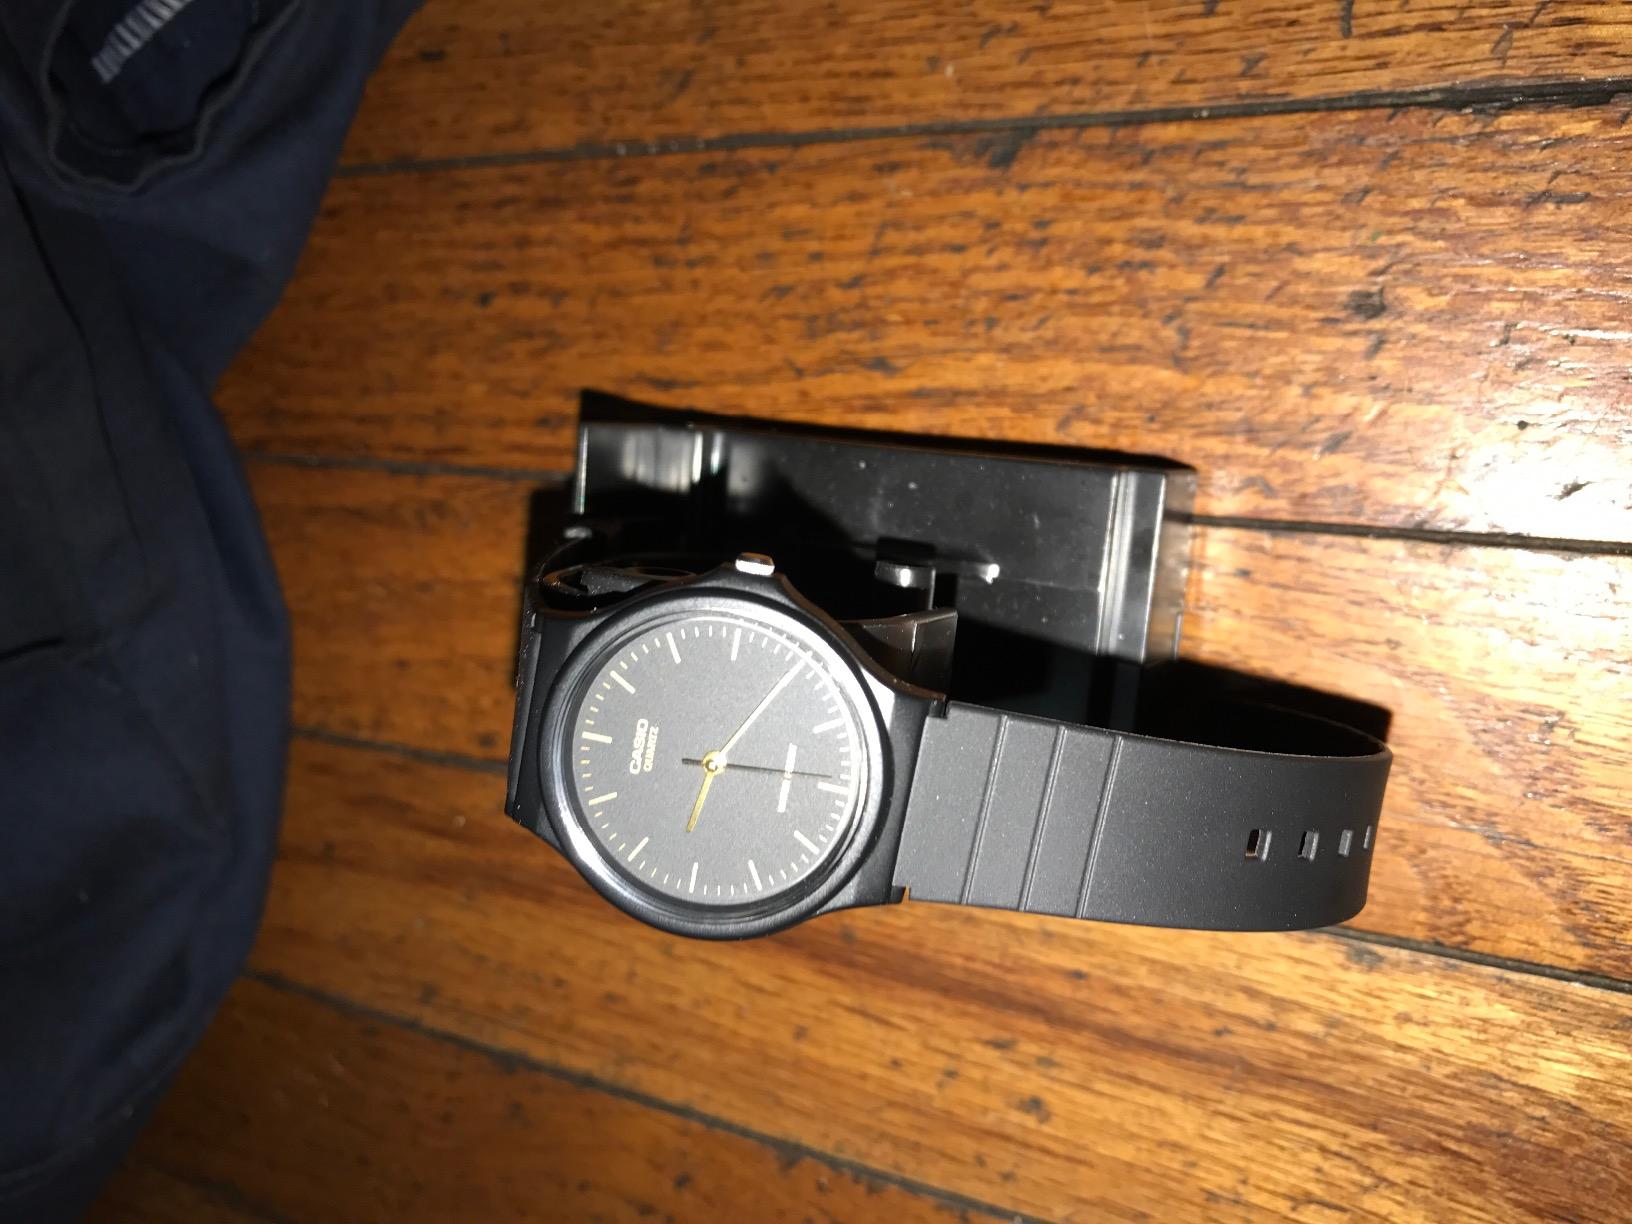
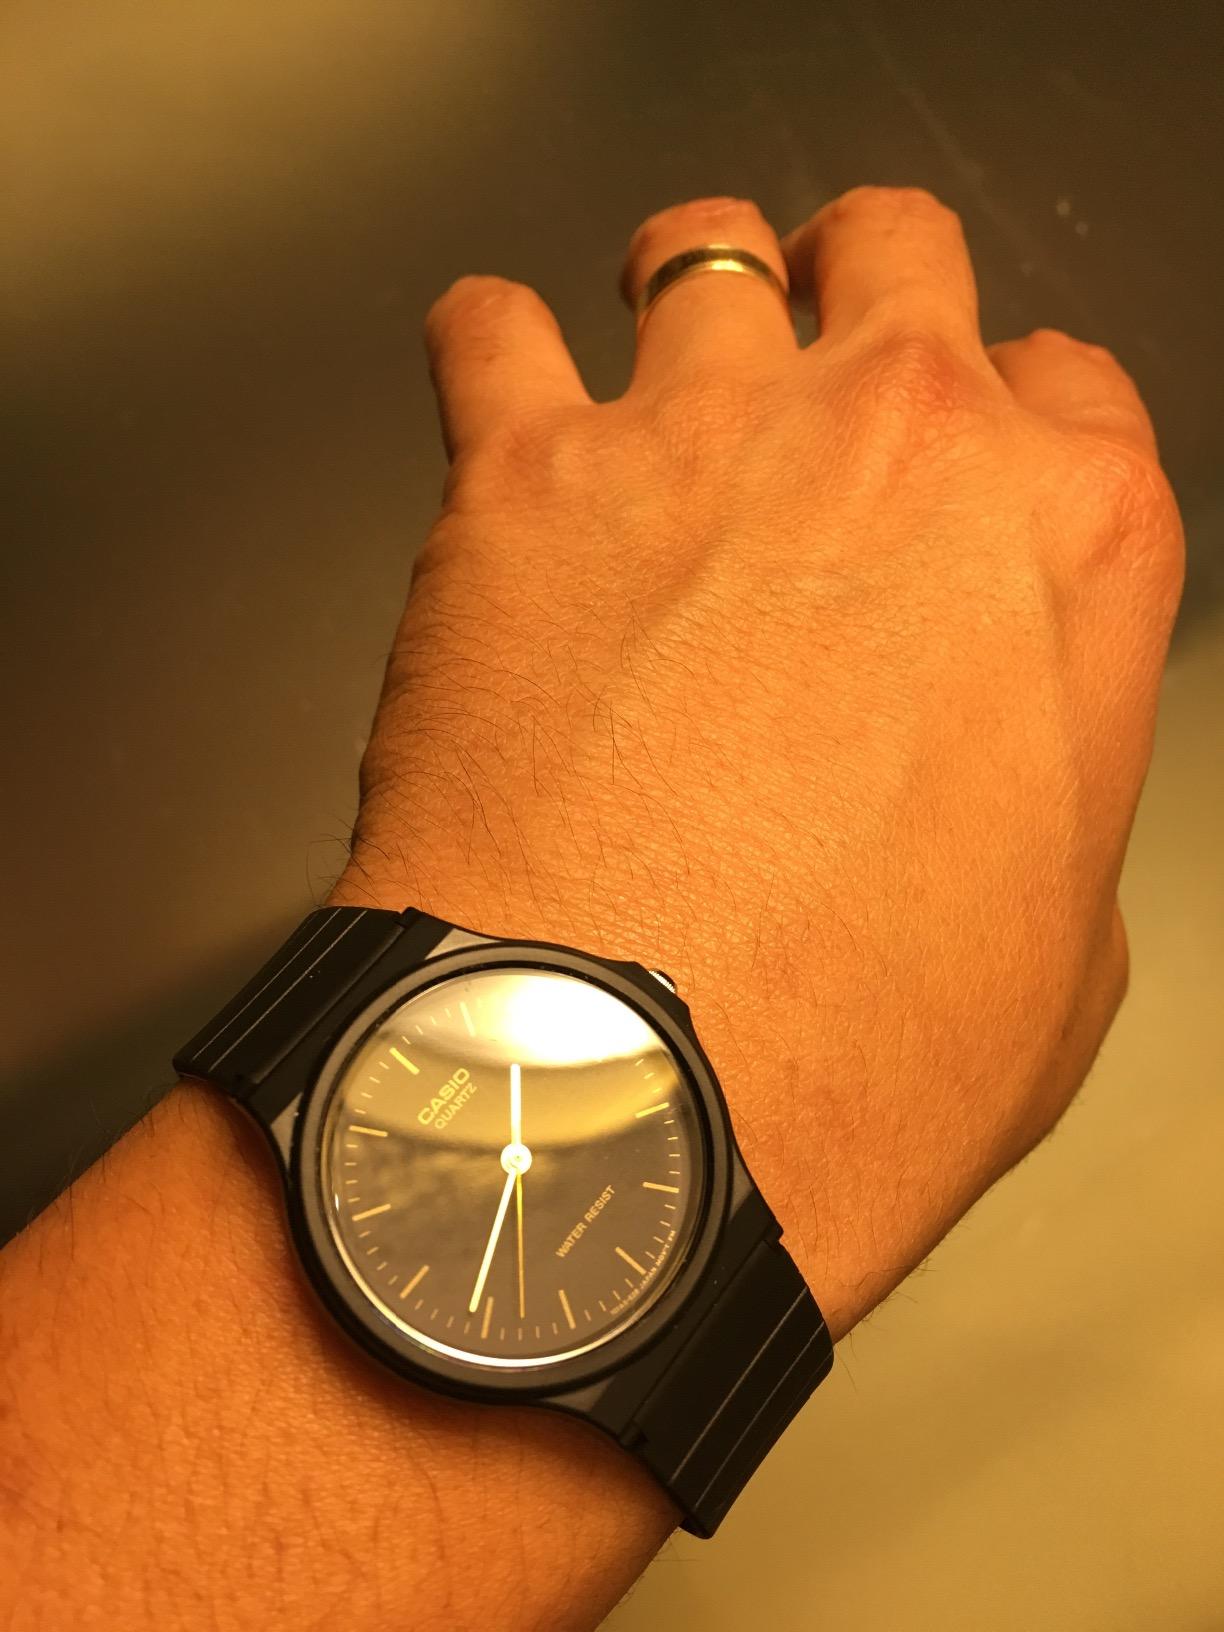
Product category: accessories_watch
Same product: yes